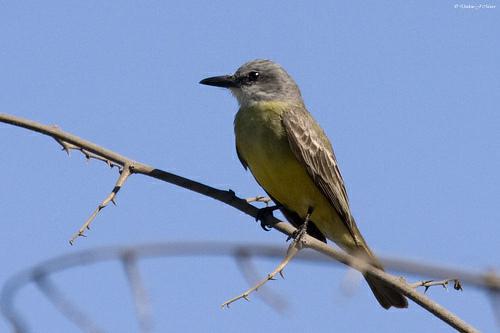
A photo of a tropical kingbird